James Maitland, 9th Earl of Lauderdale

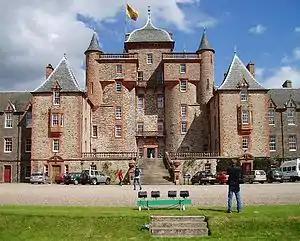
Thirlstane Castle, Borders

Lord Lauderdale died at Thirlestane Castle, Berwickshire, in August 1860, aged 76. He was unmarried and was succeeded in the earldom by his younger brother, Admiral Sir Anthony Maitland.